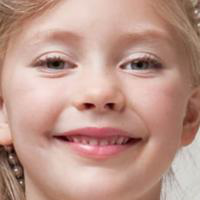
Age group: age 01-10